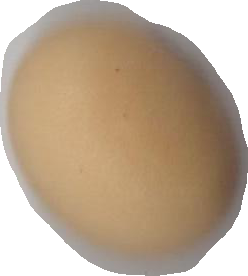
Variety: Anjasmoro